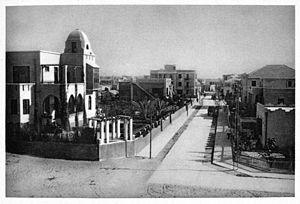
La rue Bialik est une rue dans le centre historique de Tel Aviv qui regroupe un nombre important de petits immeubles de style Bauhaus des années 1930-1940.